1981–82 NFL playoffs

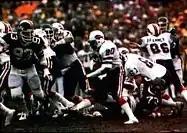
Bills' running back Joe Cribbs ("middle") rushes the ball against the Jets in the 1981 AFC wild card game.

Now down 17–0, New York had a good chance to get back in the game when Mark Gastineau forced a fumble from Ferguson on the Bills next drive. Gastineau got to the ball before anyone else, but wound up accidentally knocking the ball forward twice while trying to pick it up, and Buffalo lineman Ken Jones ended up recovering it. Following a missed 37-yard field goal attempt by Mike-Mayer after the fumble recovery, Todd led the Jets to the Bills 38-yard line, only to throw another interception, this one to linebacker Phil Villapiano, who returned it 18 yards to the 40. The Bills converted this turnover into a 24–0 lead as Ferguson completed a 28-yard pass to running back Joe Cribbs before hooking up with Lewis for a 26-yard scoring completion. However, New York got a big boost from receiver Kurt Sohn, who returned the kickoff 28 yards to the 48-yard line. From there, Todd led the team 52 yards in five plays to score on his 30-yard touchdown pass to tight end Mickey Shuler, Shuler's first reception of the season. After a pair of punts, Greg Buttle returned an interception from Ferguson 29 yards to the Bills 14-yard line, setting up's Leahy's 26-yard field goal that cut the score to 24–10 at the end of the half.